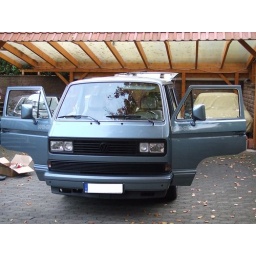
A new car was acquired by my dad. It's a Volkswagen Caravelle Carat with a water boxer engine.